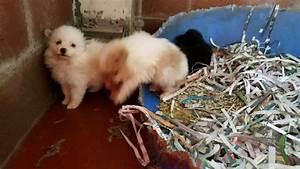
dog